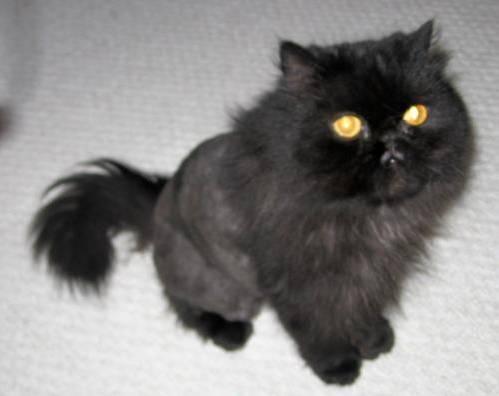
cat